Valentine's Day

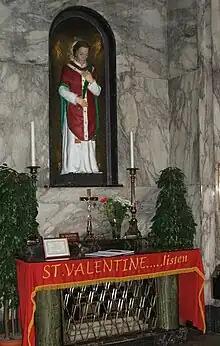
Shrine of St. Valentine in Whitefriar Street Carmelite Church in Dublin, Ireland

Numerous early Christian martyrs were named Valentine. The Valentines honored on February 14 are Valentine of Rome ("Valentinus presb. m. Romae") and Valentine of Terni ("Valentinus ep. Interamnensis m. Romae"). Valentine of Rome was a priest in Rome who was martyred in 269 and was buried on the Via Flaminia. The relics of Saint Valentine were kept in the Church and Catacombs of San Valentino in Rome, which "remained an important pilgrim site throughout the Middle Ages until the relics of Saint Valentine were transferred to the church of Santa Prassede during the pontificate of Nicholas IV [1288–1292]". The flower-crowned skull of Saint Valentine is exhibited in the Basilica of Santa Maria in Cosmedin, Rome. Other relics are found at Whitefriar Street Carmelite Church in Dublin, Ireland.